Ferdinand I of Naples

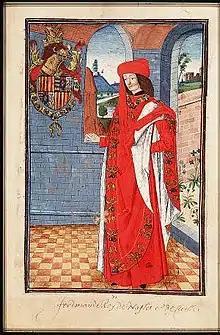
Ferrante d'Aragona, depicted as a member of the Order of the Golden Fleece

Ferdinand was born on 2 June 1424 in Valencia. His mother, Gueraldona Carlino, was probably a woman of Neapolitan origin who in December 1423 had accompanied Alfonso on his return to Spain, where she later married a certain Gaspar Reverdit of Barcelona.